Shikawa Dam

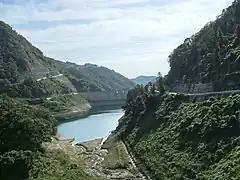

The dam also serves as a sewage treatment works with its water treatment facilities. Sludge generated by the turbines is re-used. The mass recycling of the sludge earned the dam the Merit Award for Recycling in 2002 by the Ministry of Transport even before the dam was officially opened.